William Kenny (VC)

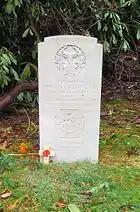
Kenny's grave in Brookwood Cemetery

In addition to the Victoria Cross, Kenny earned the rank of Drum-Major and was also awarded the following medals: Queen's South Africa Medal with bars, King's South Africa Medal with bars, 1914 Star with bar, British War Medal, Victory Medal with oak-leaf, Delhi Durbar Medal, and the Cross of St George (Russia).